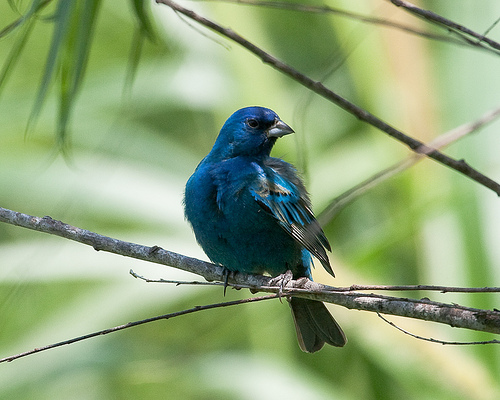
small fluorescent blue bird with thin grey feathers on the wing and the tail.
this is a blue bird with a black wing and beak.
this is a blue bird with black wing bars and primaries and a short pointed bill.
bird with gray beak, black eye and feet, and blue crown, nape, throat, breast, belly and abdomen
this bird is blue all over with a stocky bill.
a small bird with a bright blue head and breast, and a short bill.
this bird has wings that are blue and has a small bill
this bird is blue and black in color, with a sharp stubby beak.
this bird has a very blue body, with a thick pointed black bill.
this bird has wings that are black and has a blue head
Species: Blue Grosbeak